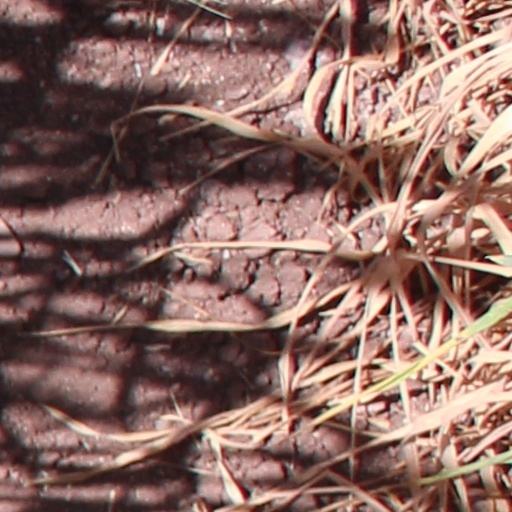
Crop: wheat